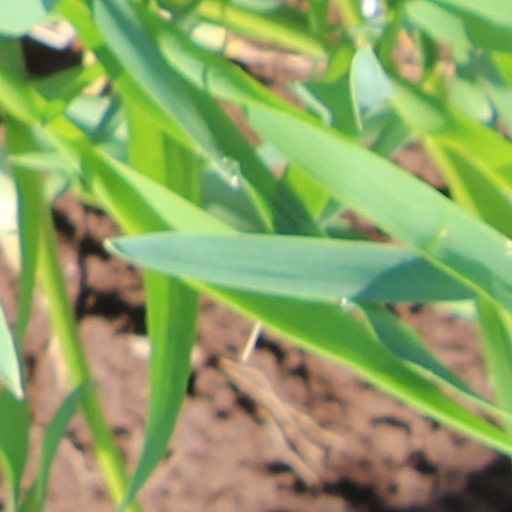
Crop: wheat